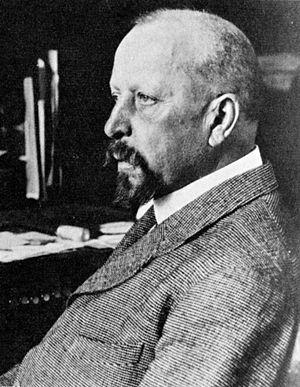
Leland Ossian Howard est un entomologiste américain, né le 11 juin 1857 à Rockford et mort le 1ᵉʳ mai 1950 à Bronxville, dans l'État de New York.